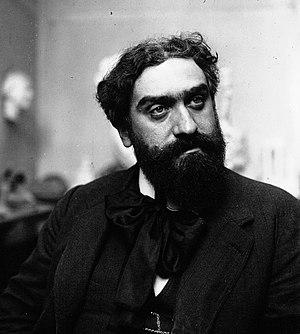
Charles-Henri Pourquet, né Henri Charles Justin Pourquet le 14 août 1877 à Colombes et mort en 1943, est un sculpteur français.